Joe Miller (commentator)

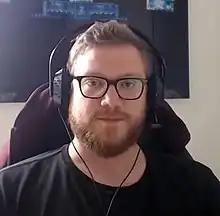
Joe Miller in 2018

Joe Miller or JOEE (born 29 July 1987 in Rotherham, England) is a British commentator. He started his career as an esports caster at gaming tournaments, working his first event shoutcasting Battlefield 1942 (short: BF1942). The 3D World War II first-person shooter (FPS) video game was coincidentally also the first game Miller played at a competitive level. At age sixteen, he began to commentate BF1942 games at home in the UK, pushing out as many audio commentaries as he could. In an interview with JP McDaniel (host of Real Talk on YouTube), Miller revealed that it was a "big jump" from the audio commentaries he initially produced to the audio-video commentaries we are accustomed to today.